Saint John Eye Hospital Group

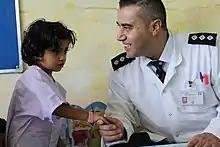
St John nurse with Gazan glaucoma patient.

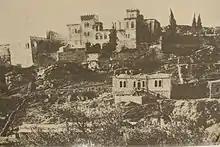
The hospital building with its two towers in its early years

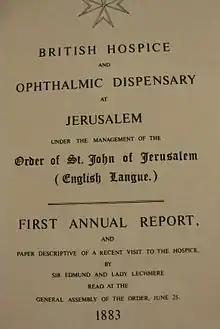
The hospital's first annual report 1883

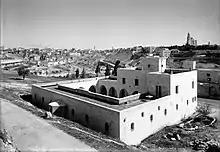
New wing seen from St Andrew's Church (1934–39)

The original hospital opened by the Order of St John in 1882 on the Bethlehem Road just south of the old city of Jerusalem. Queen Victoria granted the hospital a Royal Charter. Sir Edmund Lechmere, 3rd Baronet was one of the key figures in the establishment of the hospital. Lechmere and his wife were among the founders of Venerable Order of St John and had travelled several times to Jerusalem where they witnessed the need of its residents for eye care.